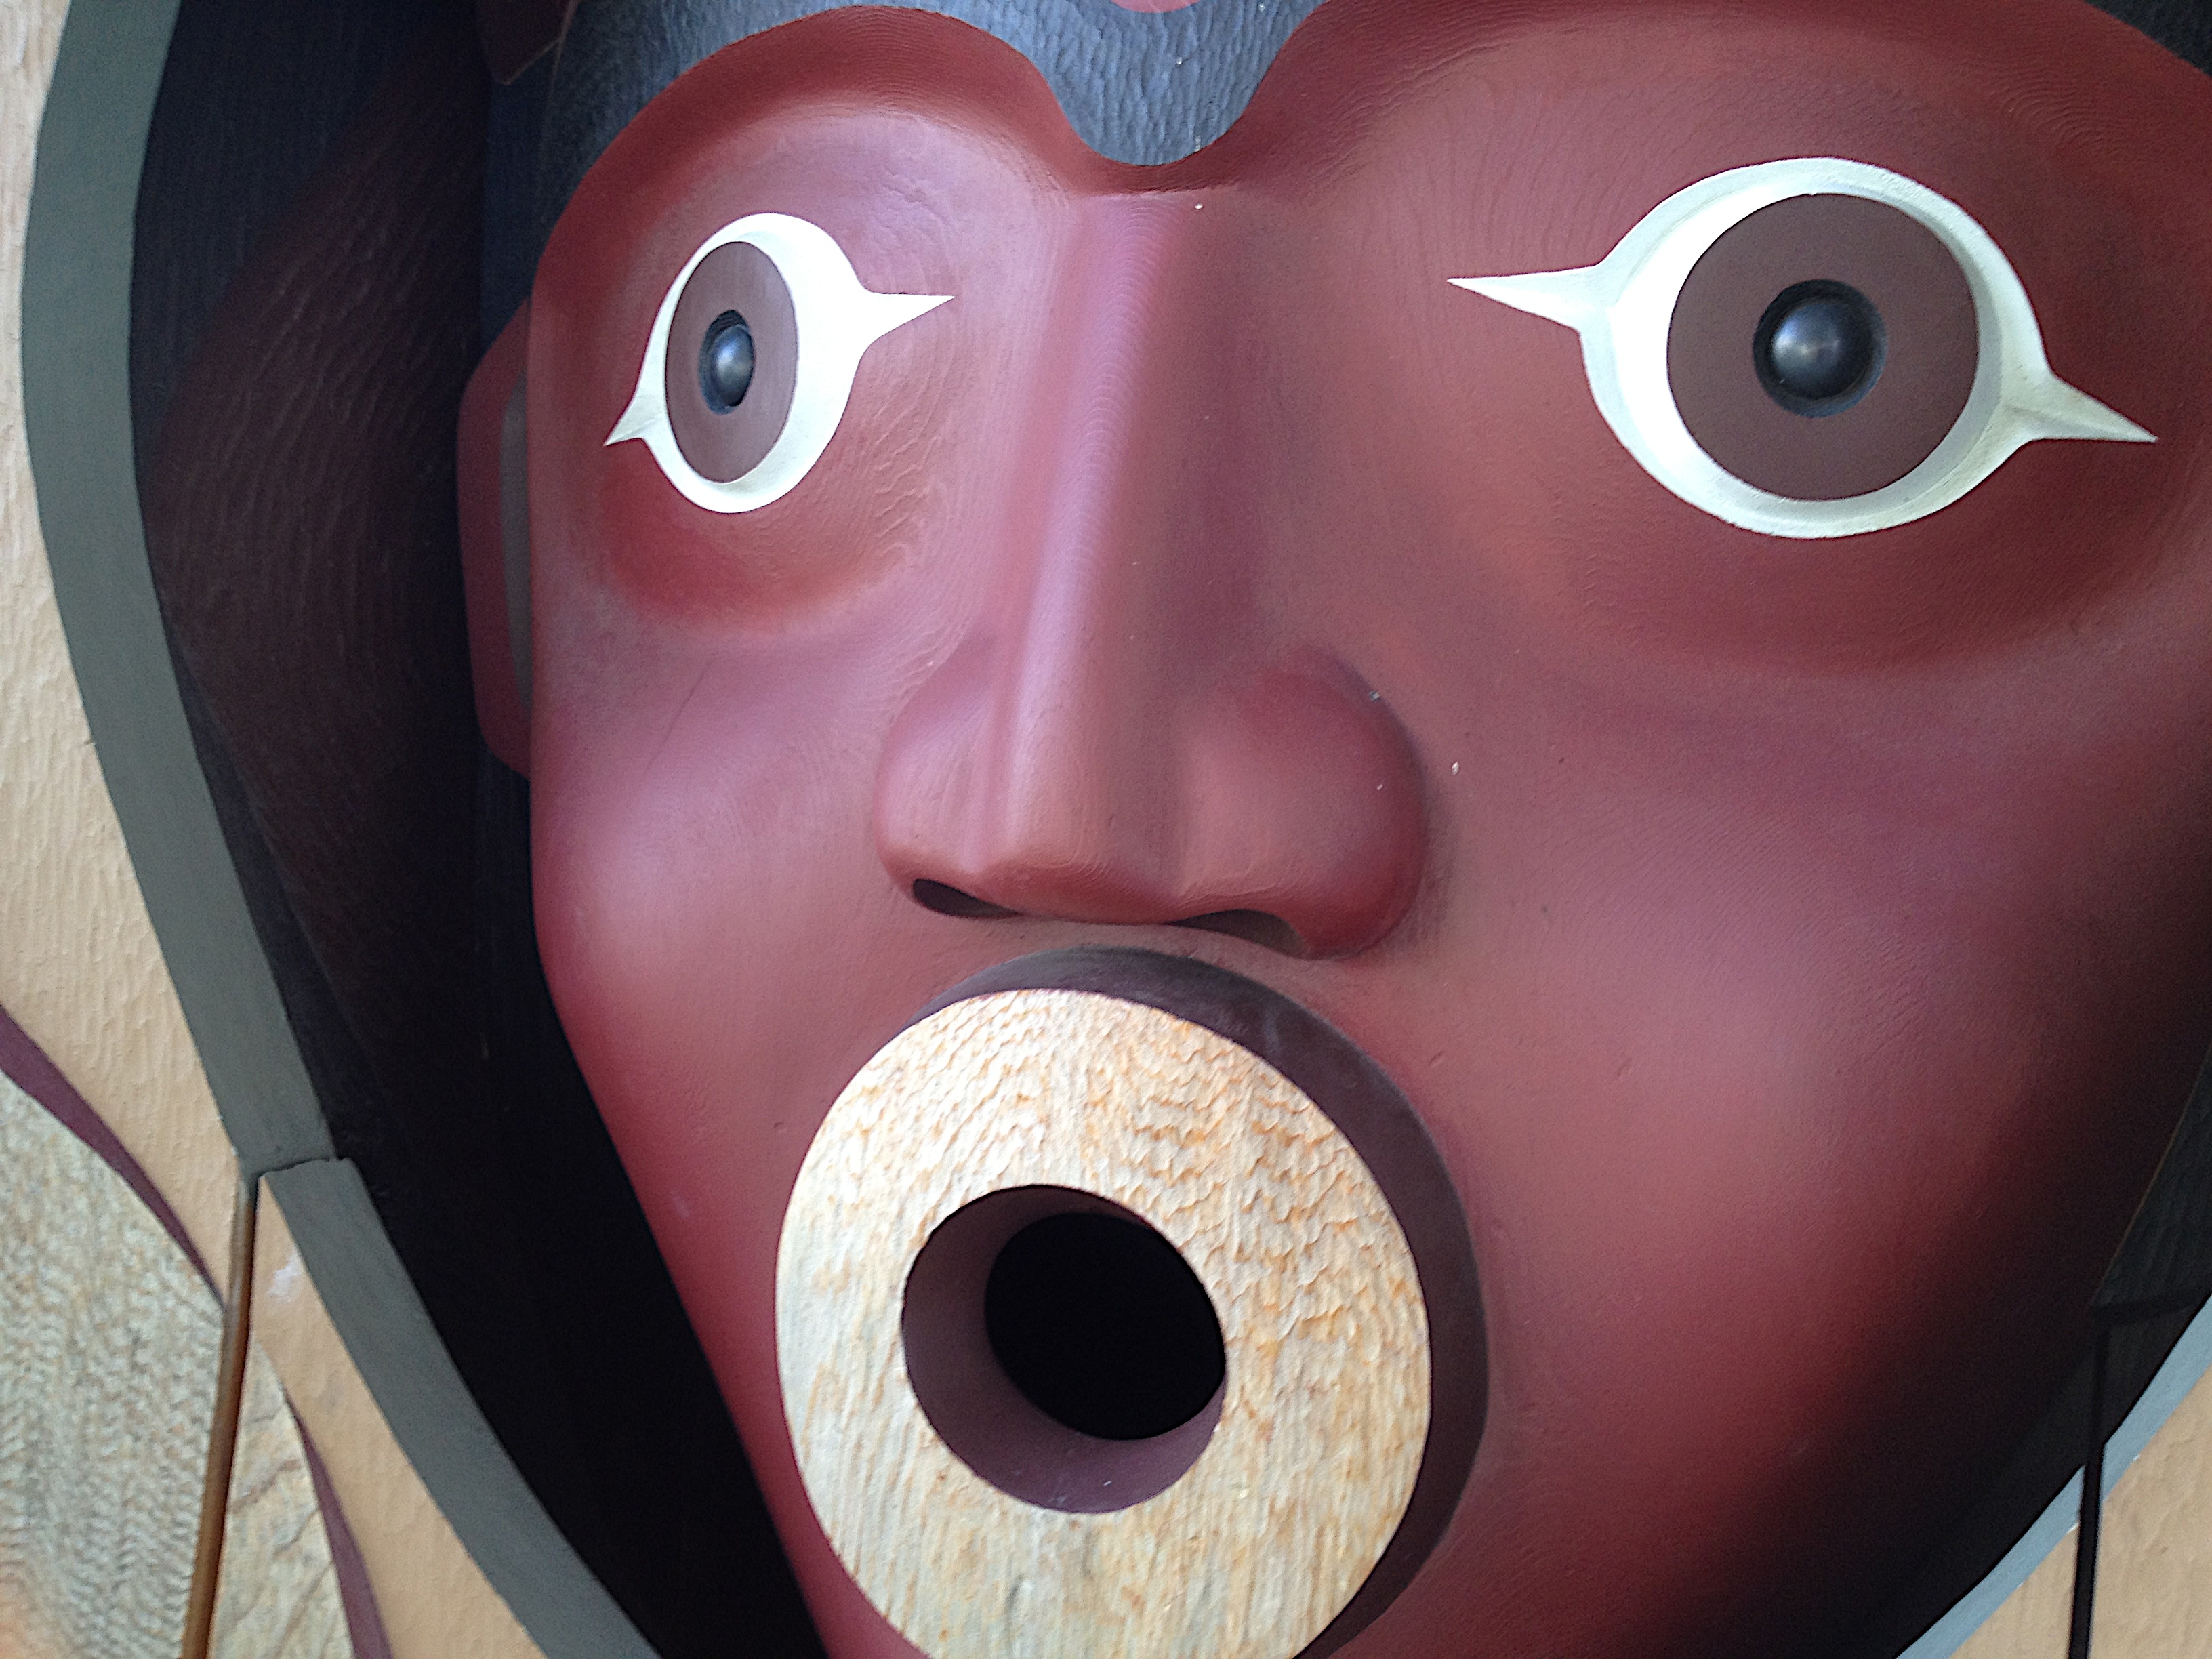
red, color, clothing, pink, mouth, human body, face, sculpture, nose, art, mask, eye, head, skin, image, organ, costume, shape, cartoon